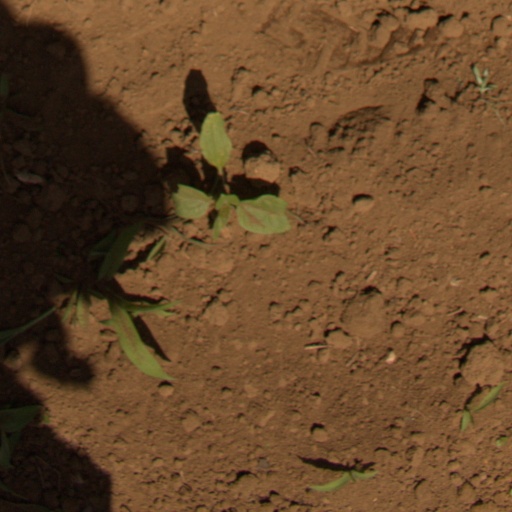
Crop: Jerusalem artichoke